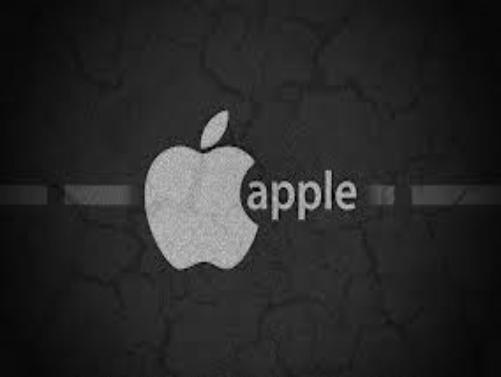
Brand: Apple
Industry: Electronic